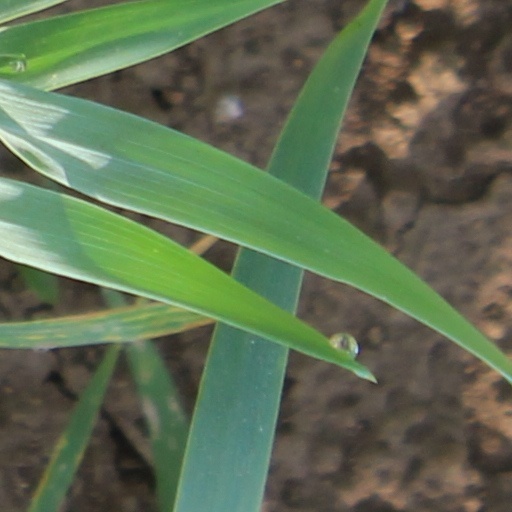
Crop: wheat